Gadsden flag

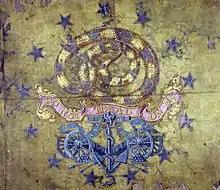
Flag of the Providence United Train of Artillery

Gadsden's presentation of the rattlesnake flag was recorded in the South Carolina congressional journals on February 9, 1776: